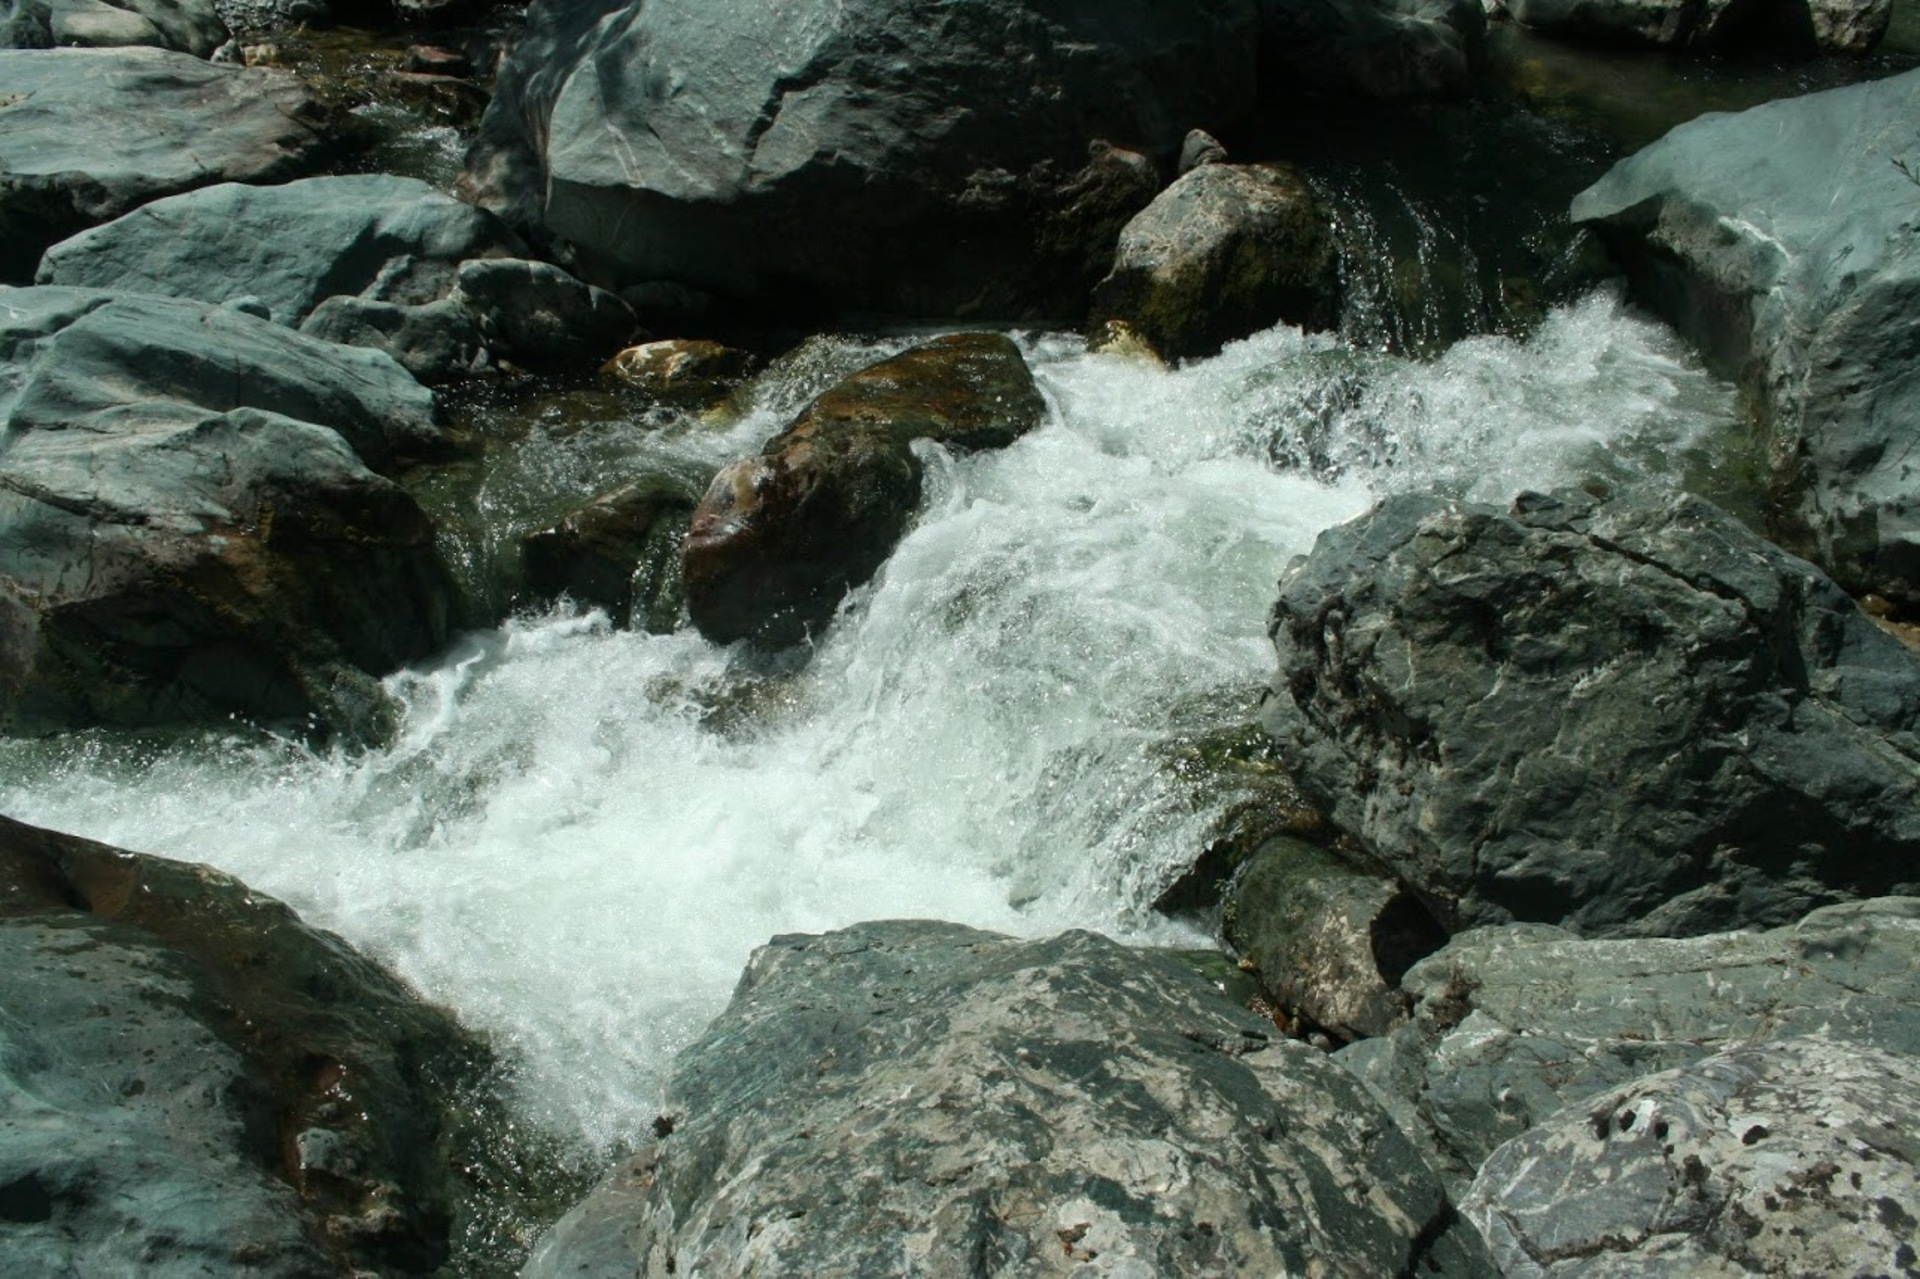
nature, water resources, body of water, stream, watercourse, water, rock, rapid, natural landscape, river, mountain river, nature reserve, stream bed, creek, boulder, arroyo, fluvial landforms of streams, ravine, formation, mineral spring, geological phenomenon, tributary, landscape, chute, waterfall, water feature, bedrock, spring